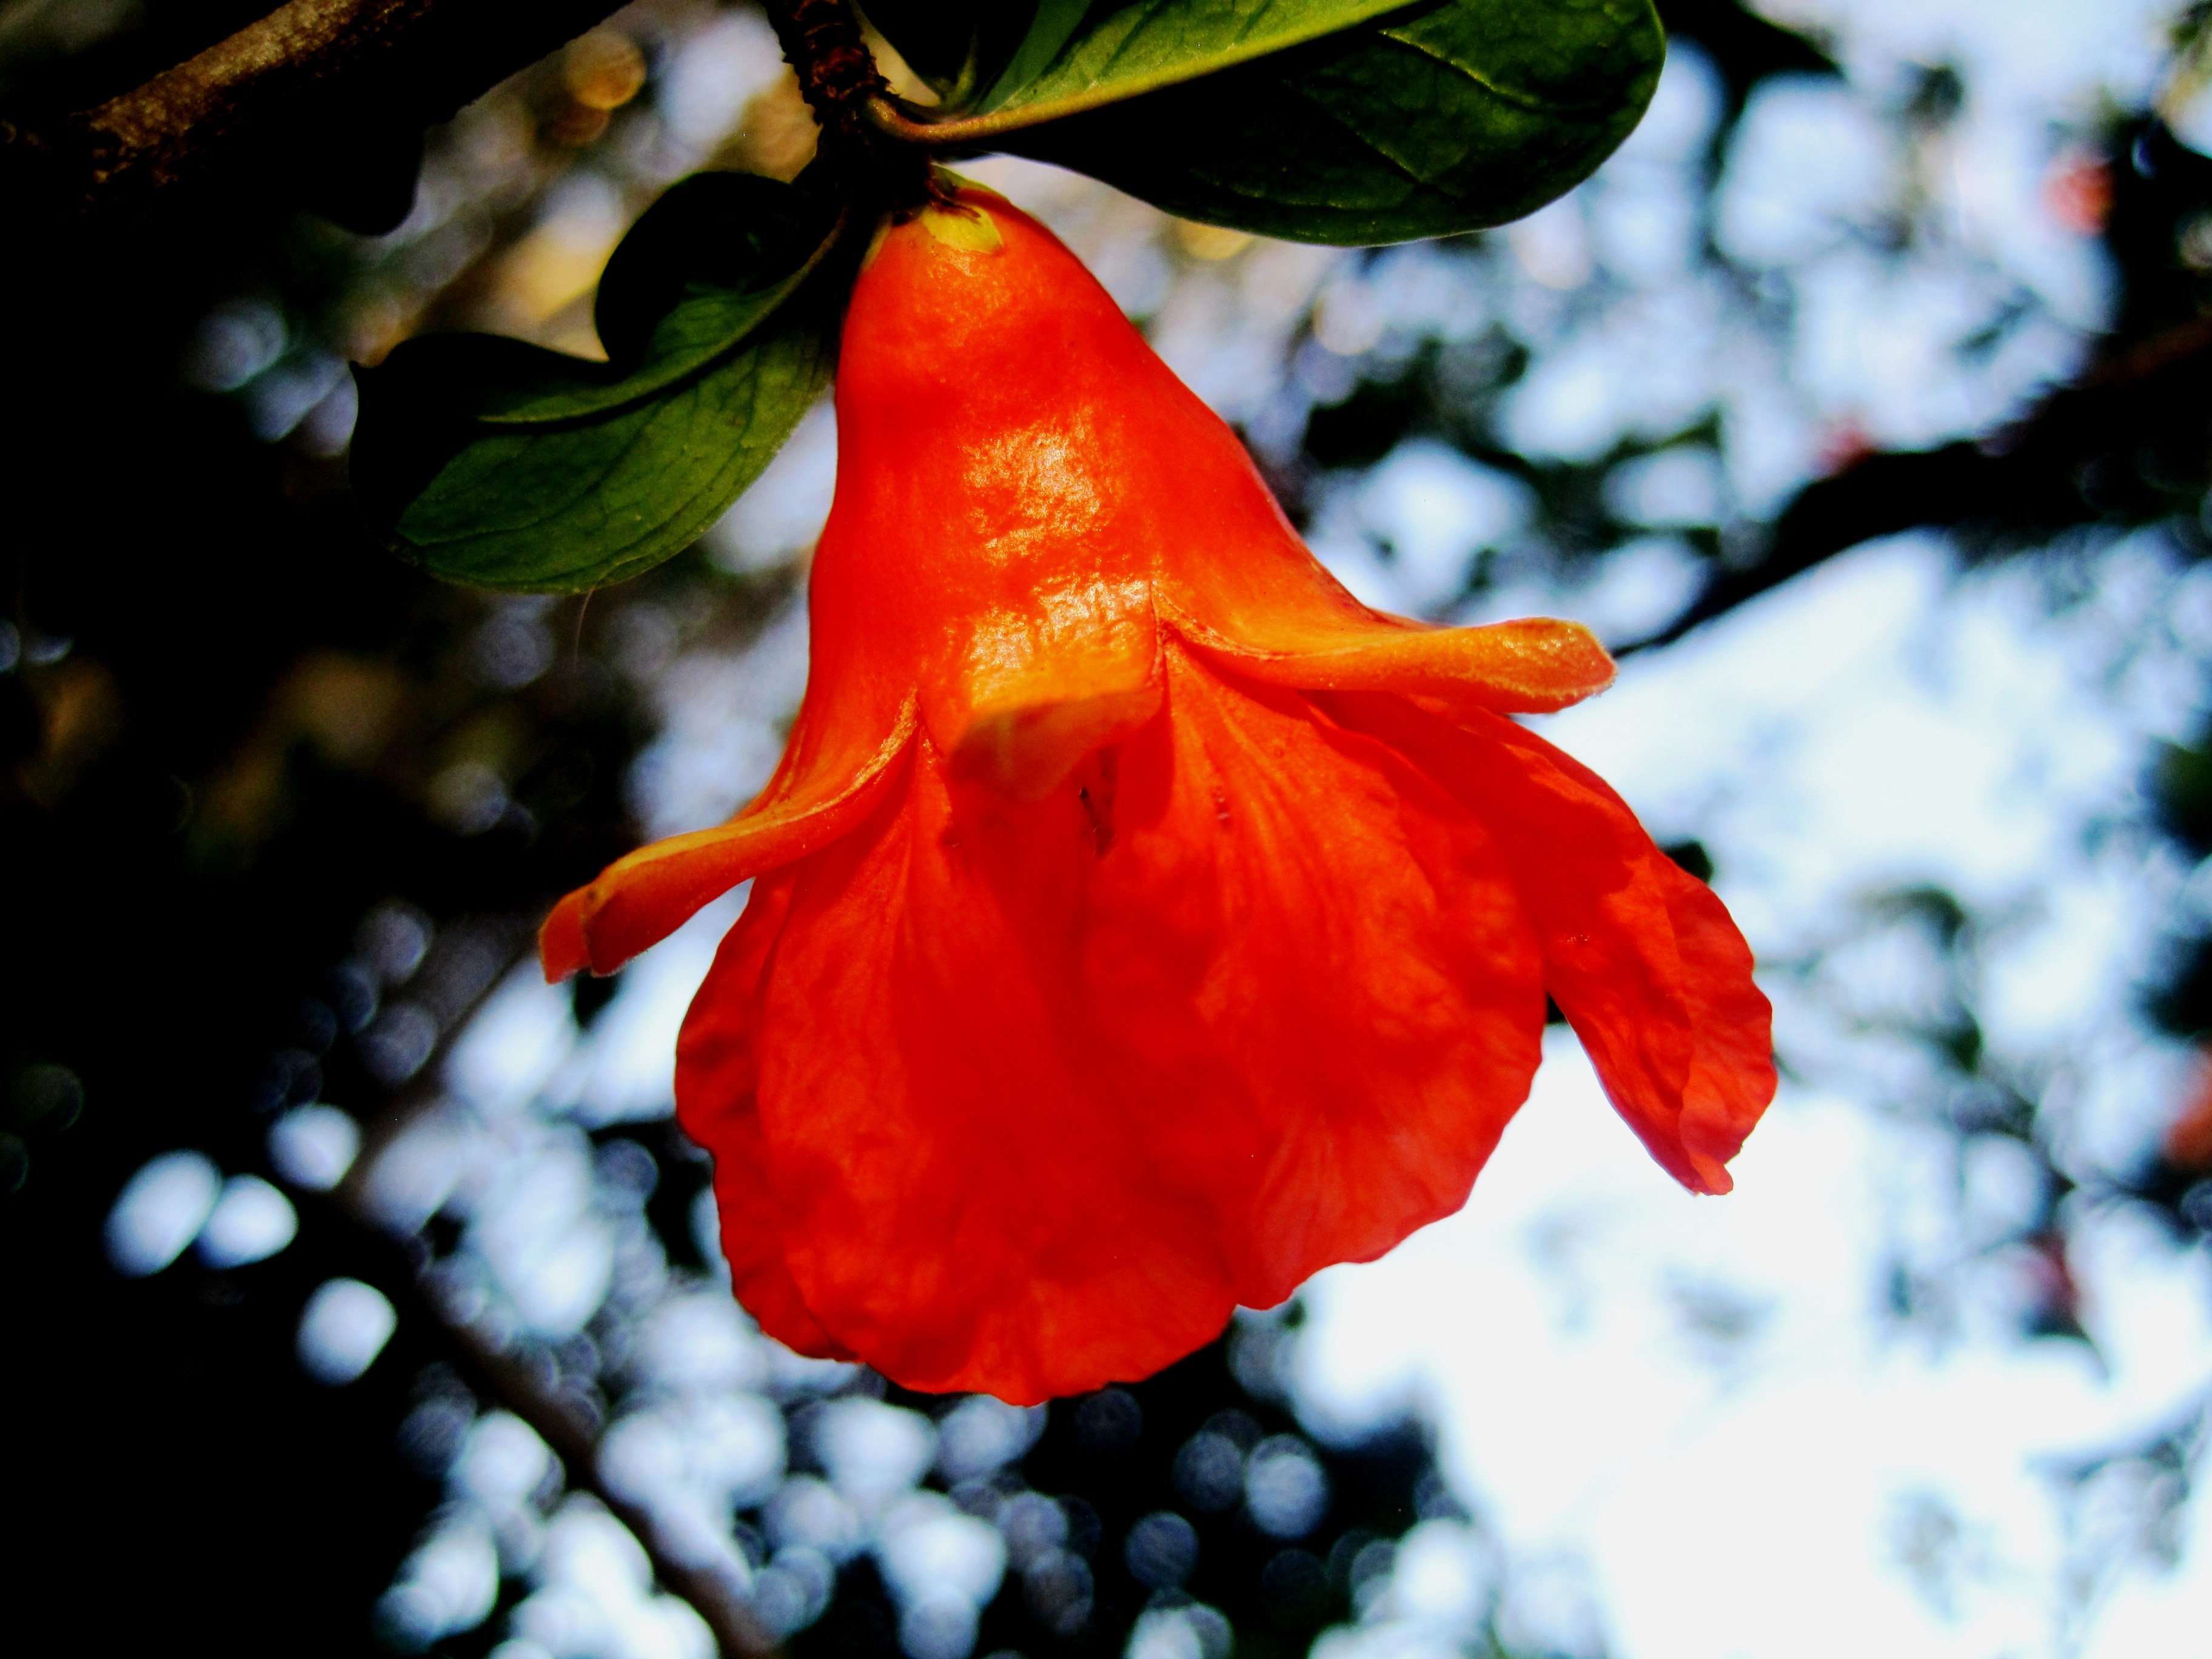
tree, nature, branch, blossom, plant, leaf, flower, petal, orange, red, produce, autumn, botany, garden, flora, season, pomegranate, close up, bright, macro photography, flowering plant, cup shaped, land plant